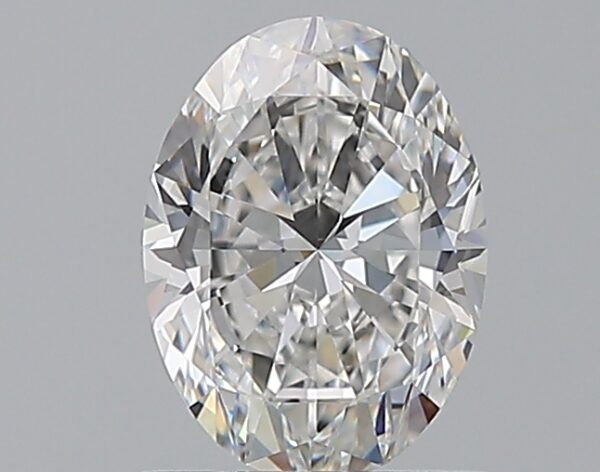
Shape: oval
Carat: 1
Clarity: VVS1
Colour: E
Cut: EX
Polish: EX
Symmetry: VG
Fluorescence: N
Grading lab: GIA
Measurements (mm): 7.58 x 5.62 x 3.51